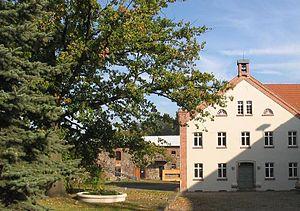
La famille von Tschirschky est une famille de la noblesse immémoriale de Silésie, connue depuis le XIIIᵉ siècle, qui a essaimé en Pologne et en Bohême. Elle a donné des généraux, diplomates, propriétaires terriens, gouverneur de citadelle, chambellan, député.